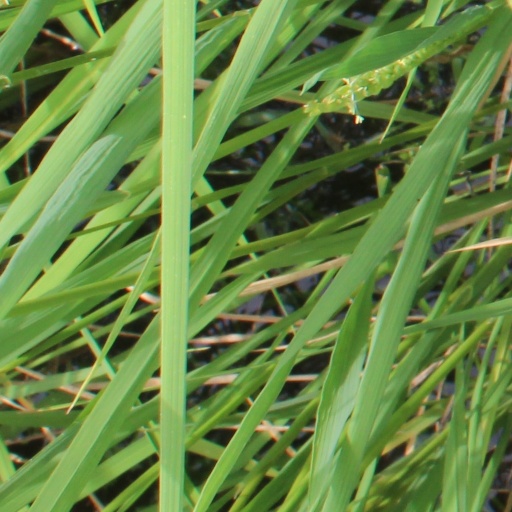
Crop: rice